Yoshiwara (1937 film)

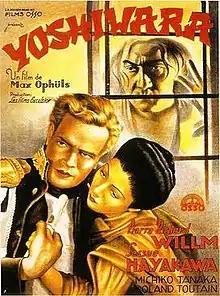

Yoshiwara is a 1937 French historical drama film directed by Max Ophüls and starring Pierre Richard-Willm, Sessue Hayakawa and Michiko Tanaka. It is based on a novel of the same title by Maurice Dekobra. It was shot at the Joinville Studios of Pathé in Paris and on location at the Musée Albert-Kahn in Billancourt and in Rochefort-en-Yvelines and Villefranche-sur-Mer. The film's sets were designed by the art directors André Barsacq and Léon Barsacq.